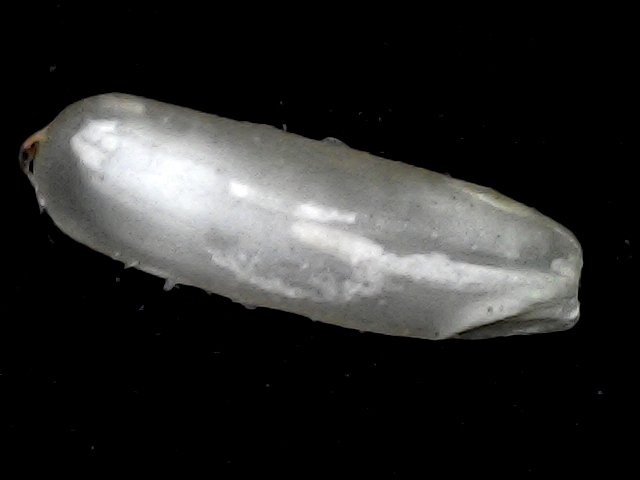
Rice variety: BD87